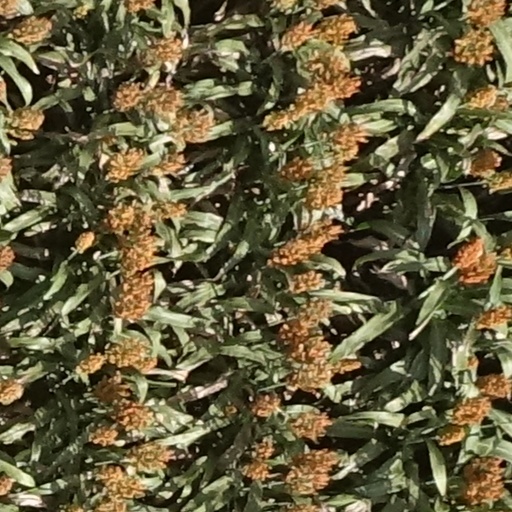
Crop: sorghum